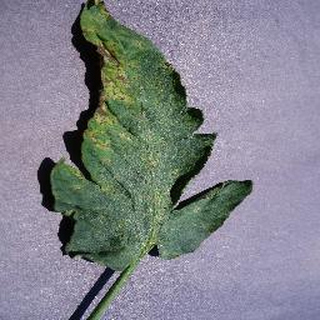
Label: tomato_septoria_leaf_spot